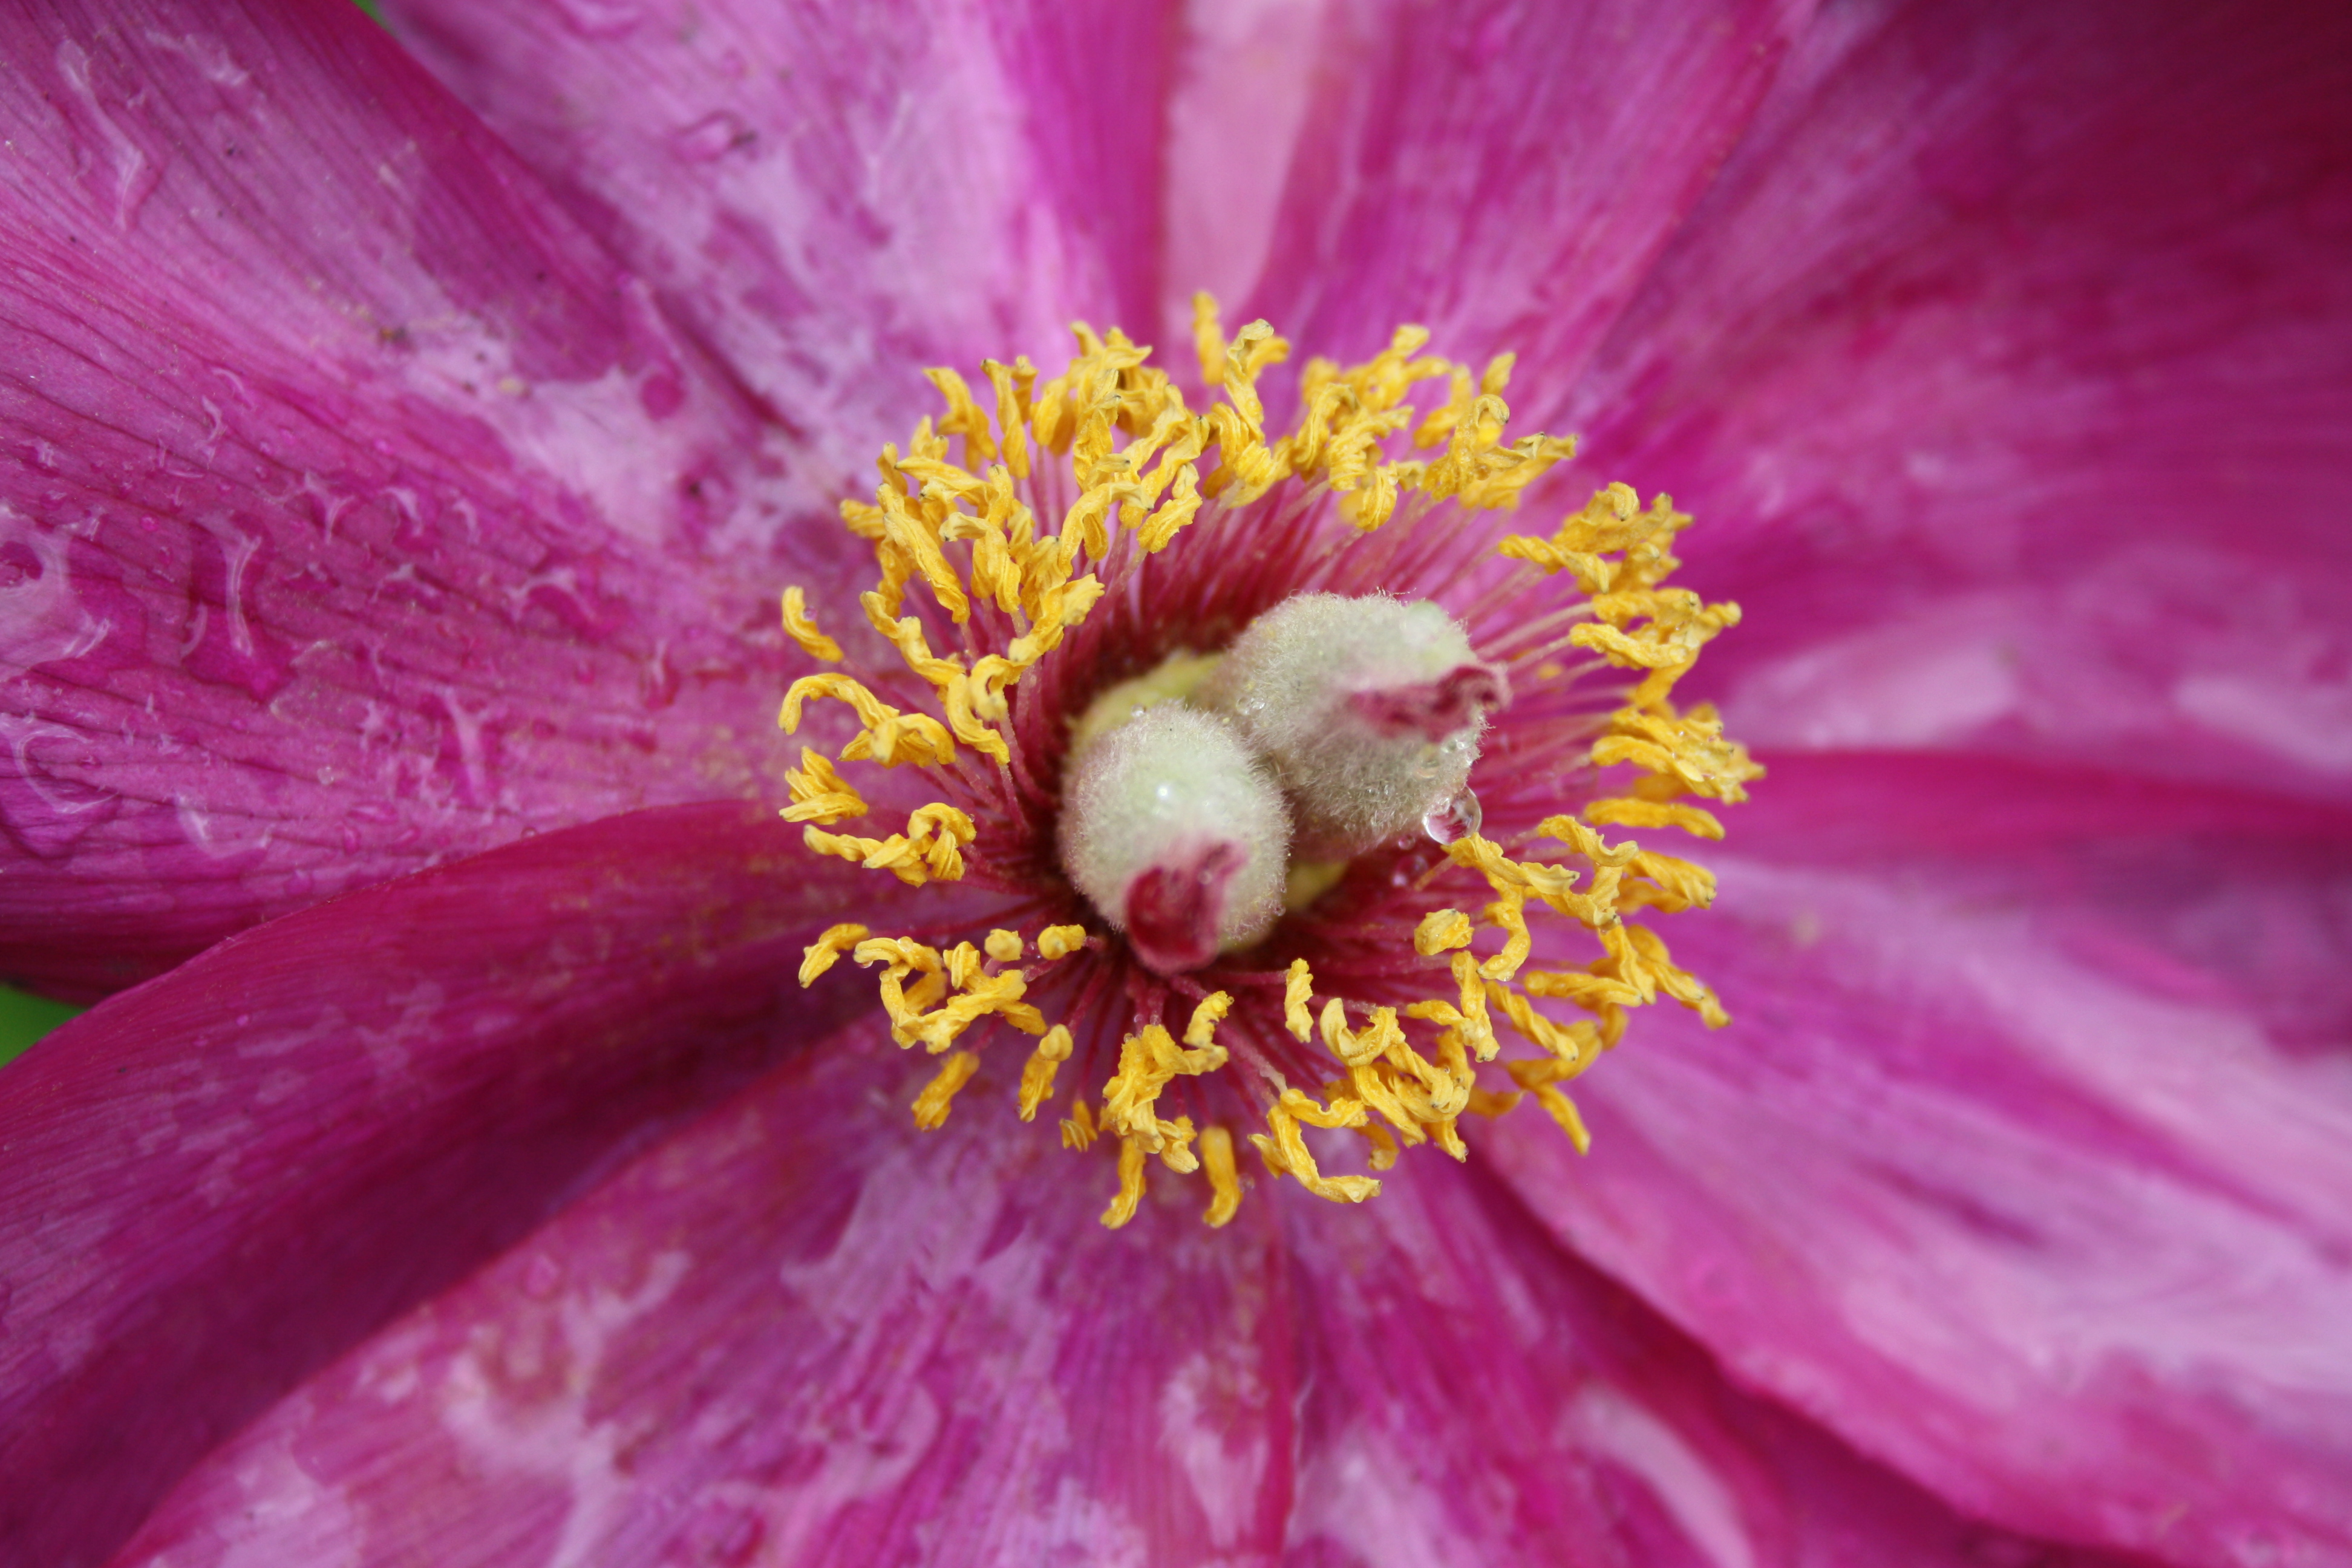
flower, pollen, plant, petal, terrestrial plant, magenta, flowering plant, annual plant, herbaceous plant, close up, macro photography, wildflower, malvales, Pedicel, lily family, four o clock family, arthropod, photography, iris, rose family, cattleya